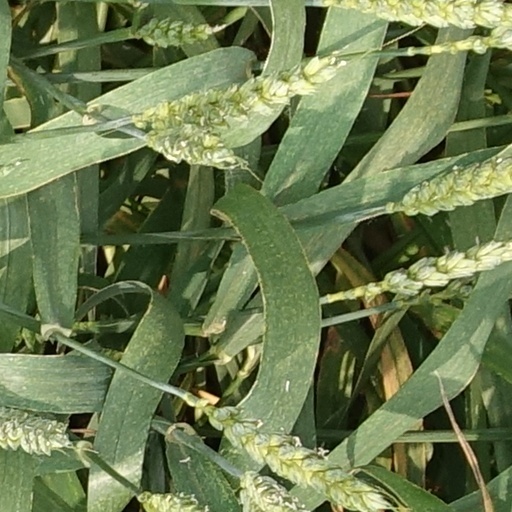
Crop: wheat